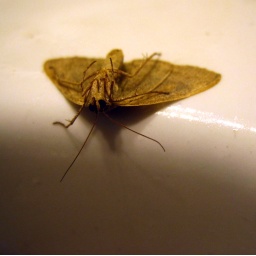
this moth was chillin in my bathroom on the sink. what a weirdo. it's also not dead.